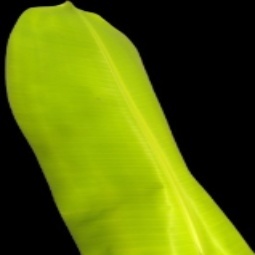
Label: Zinc